Johnson & Wales University

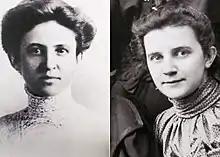
Gertrude I. Johnson and Mary T. Wales

Johnson & Wales Business School was founded in September 1914 in Providence, Rhode Island. Founders Gertrude I. Johnson and Mary T. Wales met as students at Pennsylvania State Normal School in Millersville, Pennsylvania. Years later, both were teaching at Bryant and Stratton business school in Providence (now Bryant University) when they decided to team up and open a business school. The school opened with one student and one typewriter on Hope Street in Providence. The school soon moved to a larger site on Olney Street, and later moved downtown to 36 Exchange Street to better serve returning soldiers after World War I. The curriculum in the early part of the 20th century included bookkeeping, typing, shorthand, English, and mathematics. The school admitted both men and women.